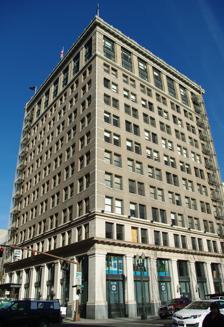
Building: Spalding Building
Country: United States of America
Year built: 1911
Historic building in Portland, Oregon, U.S. United States historic place Spalding Building U.S. National Register of Historic Places Portland Historic Landmark The Spalding Building in 2015 Show map of Portland, Oregon Show map of Oregon Show map of the United States Location 319 SW Washington Street Portland, Oregon Coordinates 45°31′11″N 122°40′30″W / 45.519837°N 122.674976°W / 45.519837; -122.674976 Built 1911 Architect Cass Gilbert NRHP reference No. 82001513 Added to NRHP October 7, 1982 The Spalding Building , formerly the Oregon Bank Building , is a historic office building in downtown Portland, Oregon , United States on the northwest corner of SW 3rd Avenue and Washington streets. Since 1982, it has been on the National Register of Historic Places . Architect Cass Gilbert worked on the American Renaissance-style Spalding building while also working on the Woolworth Building in New York City . Completed in 1911, it was considered a skyscraper . The 103,824-square-foot (9,645.6 m 2 ) building contains 12 above-ground floors, and its construction mimics a classical column: A base, a shaft, and a capital. In spring 2016, Squarespace , a website-design company based in New York City, moved its Portland office to the Spalding Building, in newly renovated space used by around 150 employees. See also Architecture of Portland, Oregon National Register of Historic Places listings in Southwest Portland, Oregon References